Jura industriel

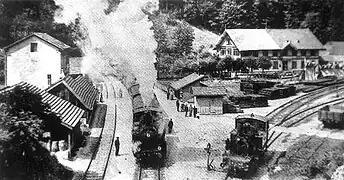
The train, which was taken in Convers, is on its way to Neuchatel. On the right, a locomotive of the "Jura–Bern–Luzern" is waiting to attach some carriages from La Chaux-de-Fonds to begin a journey to Biel.

In 1853, it became apparent that the canton of Neuchatel wanted to connect the French railway network to the network of the Franco-Swiss Company ("Compagnie Franco-Suisse"). The "Compagnie du Jura industriel" received a concession from the canton in 1854 to connect Le Locle and La Chaux-de-Fonds to the Swiss network in Neuchâtel.